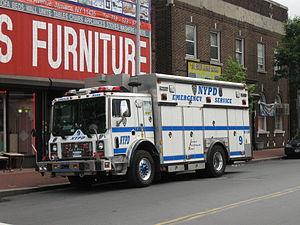
Le New York City Police Department Emergency Service Unit est l'unité des services d'urgence du NYPD. C'est une section du Bureau des services de patrouille, l'unité fournit un soutien spécialisé à d'autres unités du NYPD. Par exemple, son unité canine. L'ESU fonctionne comme le SWAT et travaille souvent avec les négociateurs du NYPD pour les prises d'otages. Les membres du «ESU» sont formés dans de multiples disciplines. Ils sont toujours en patrouille avec 10 camions lourds et de nombreux véhicules de patrouille d'urgence. Il y a aussi toujours deux sergents ou lieutenants dans des véhicules banalisés pour superviser les opérations du ESU en cas de besoin. Ceux-ci sont appelés "U-Cars" sur la radio du NYPD, par exemple, "U-5".
Le New York City Police Department ou NYPD est le service de police de la ville de New York, aux États-Unis. Fondé en 1845, le NYPD est l'un des premiers services de police du pays, ainsi que le plus important service de police municipale en termes d'effectif. Il est chargé du respect de la loi et de la lutte contre la criminalité sur l'ensemble des cinq arrondissements de la ville de New York. Lors de sa création, au XIXᵉ siècle, le NYPD prit pour modèle le Metropolitan Police Service de Londres. Depuis, 1973, son quartier général se situe au 1 Police Plaza dans le quartier de Lower Manhattan.